Queen's Own Dorset Yeomanry

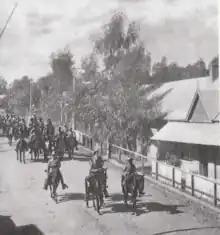
Dorset Yeomanry entering Johannesburg, 1900

The first contingent of recruits contained 550 officers, 10,371 men with 20 battalions and 4 companies, which arrived in South Africa between February and April, 1900. On arrival, the regiment was sent throughout the zone of operations. The Queen's Own Dorset Yeomanry provided troops for the 26th Company, 7th Battalion, fighting at the Relief of Wepener, Battle of Doornkop, Battle of Diamond Hill, Capture of Pretoria, Battle of Boschfontein, Battle of Nooitgedacht, and the Battle of Middelfontein along with many other patrols and skirmishes.